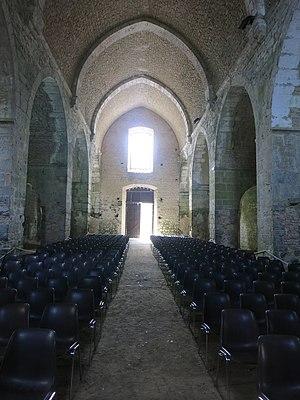
Abbaye d'Escaladieu (nef de l'abbatiale)